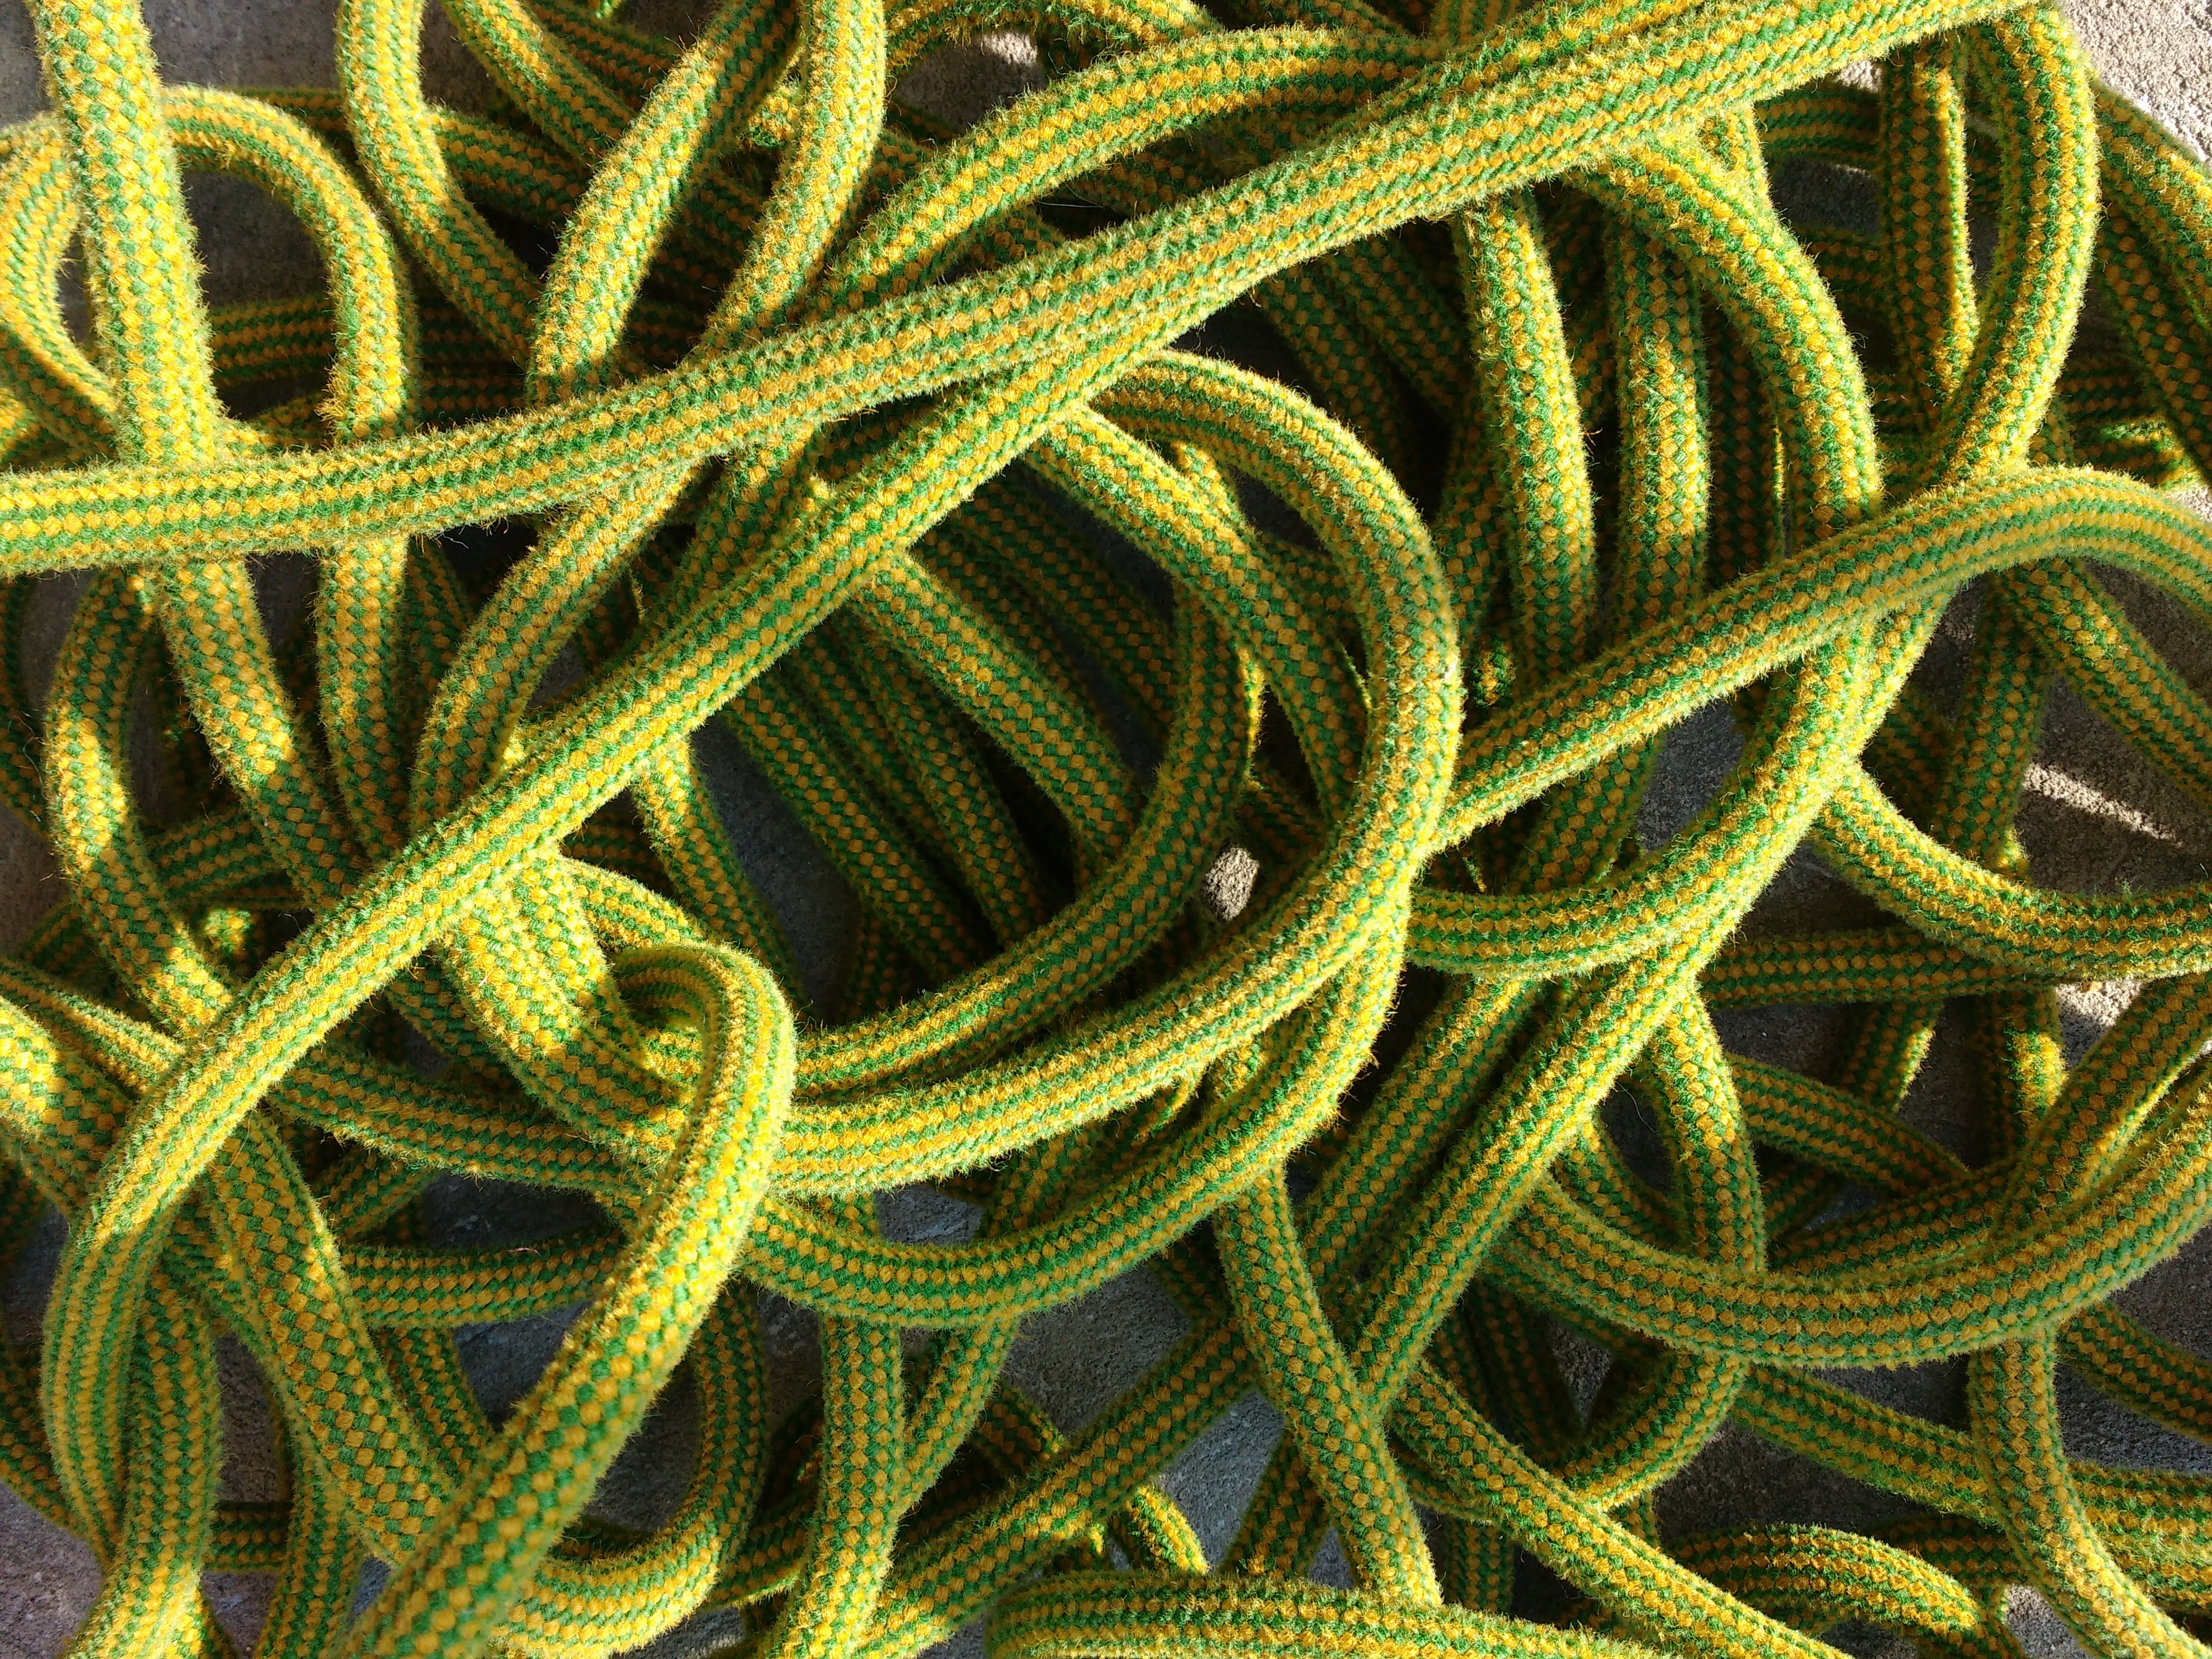
rope, green, material, chaos, mess, grinding, loops, devoured, climbing rope